Ernesto Rayper

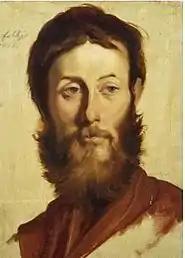
Ernesto Rayper. Portrait by Francesco Gandolfi (1824-1873)

Ernesto Rayper (1 November 1840, Genoa – 5 August 1873, Stella) was an Italian painter and engraver. He was the founder of what came to be known as the (Gray School) of landscape painting and was associated with the Macchiaioli.